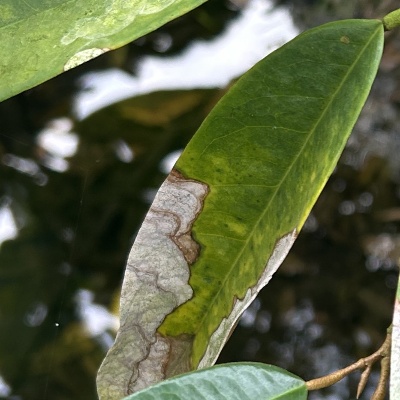
Label: Leaf_Colletotrichum